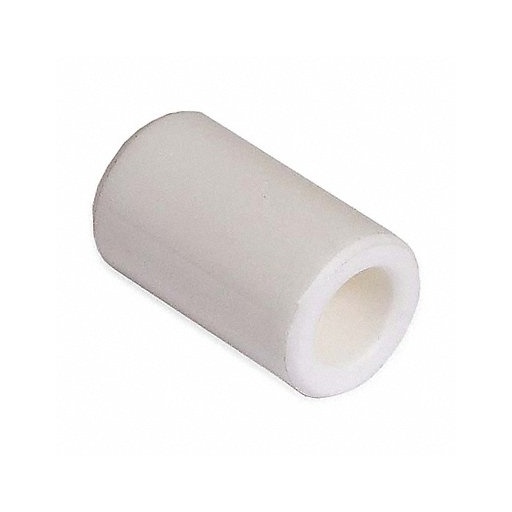
Plunger
Plunger For Use With Grainger Item Number GC-1002-0ME1 GC-1502-0ME1 GH-1002-SM10 GH-1002-0M10 GH-1502-SM10 GH-1502-0M10 GH-2003-SM10 GH-2003-0M10 GC-2003-0ME1 GC-1250-0MEH GH-0703-LS10 GH-1502-LM10 For Use With Mfr Model Number 3WB86 3WB87 3WB95 3WB93 2GXK5 3WB94 2GXK6 3WB96 3WE20 3WB79 3WB92 3WB91 Fits Brand MI-T-M
Brand: MiTM
Category: Hardware > Tools > Plungers